Waconia, Minnesota

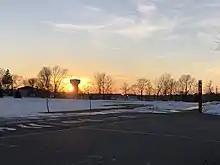
Sunset behind a water tower in Waconia

According to the United States Census Bureau, the city has an area of , of which is land and is water.